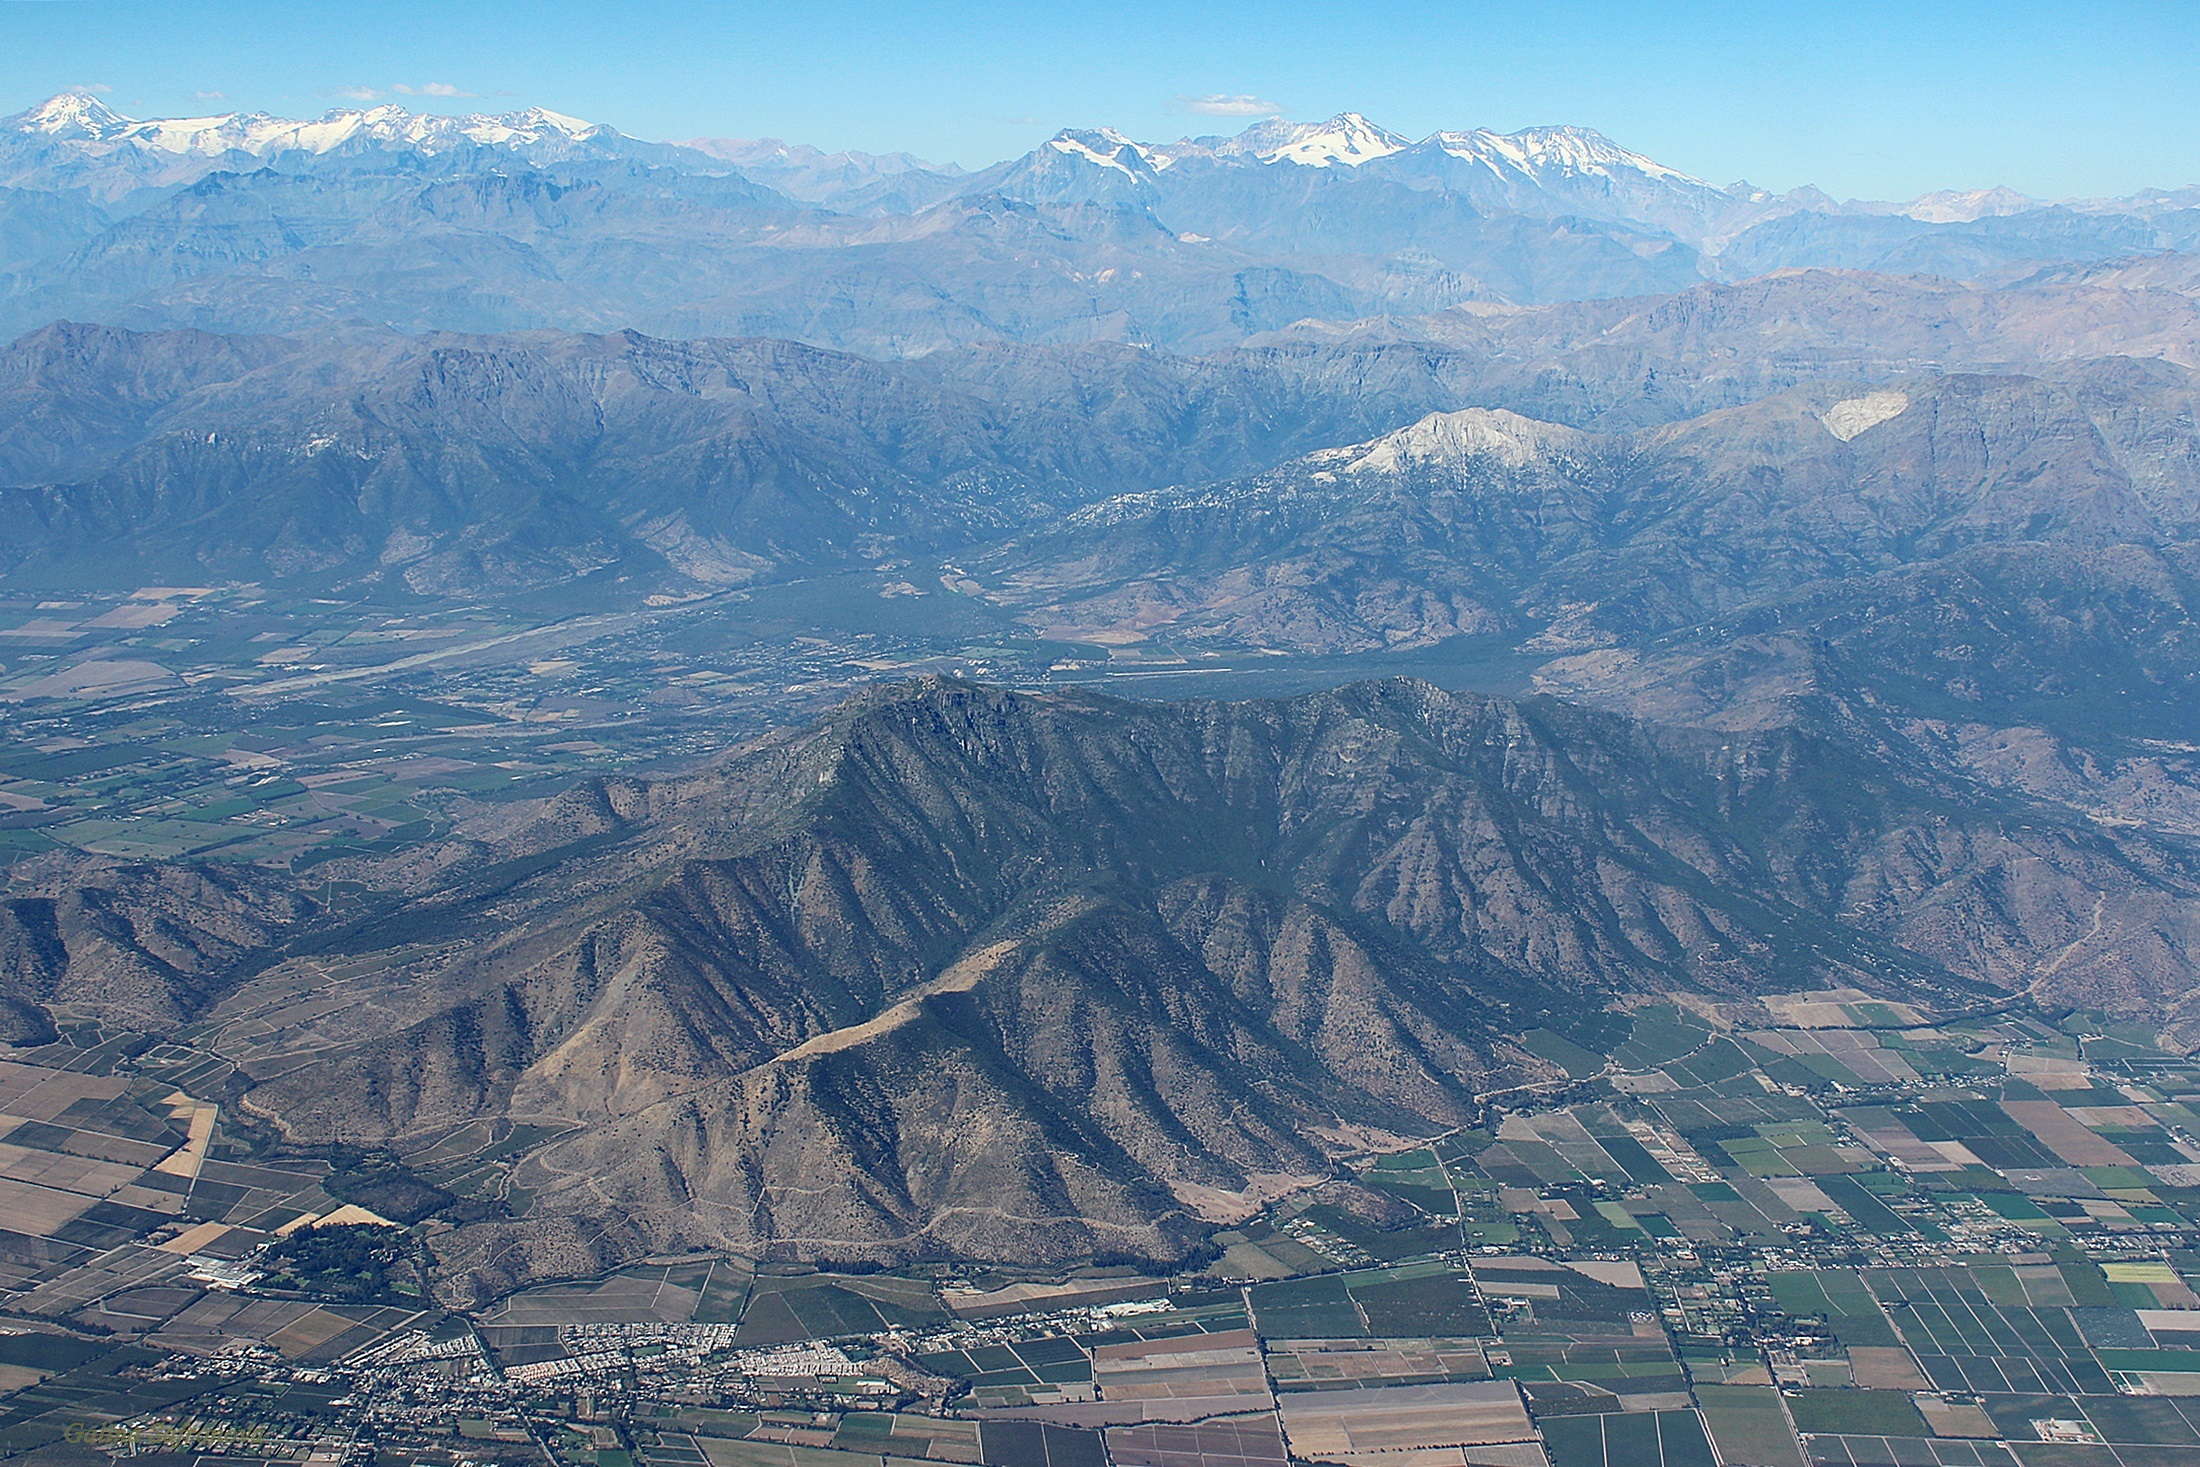
landscape, nature, mountain, hill, view, peak, valley, mountain range, travel, scenic, scenery, tourism, ridge, chile, geology, mountains, plateau, beautiful, south america, andes, landform, aerial photography, geographical feature, mountainous landforms, above the mountains